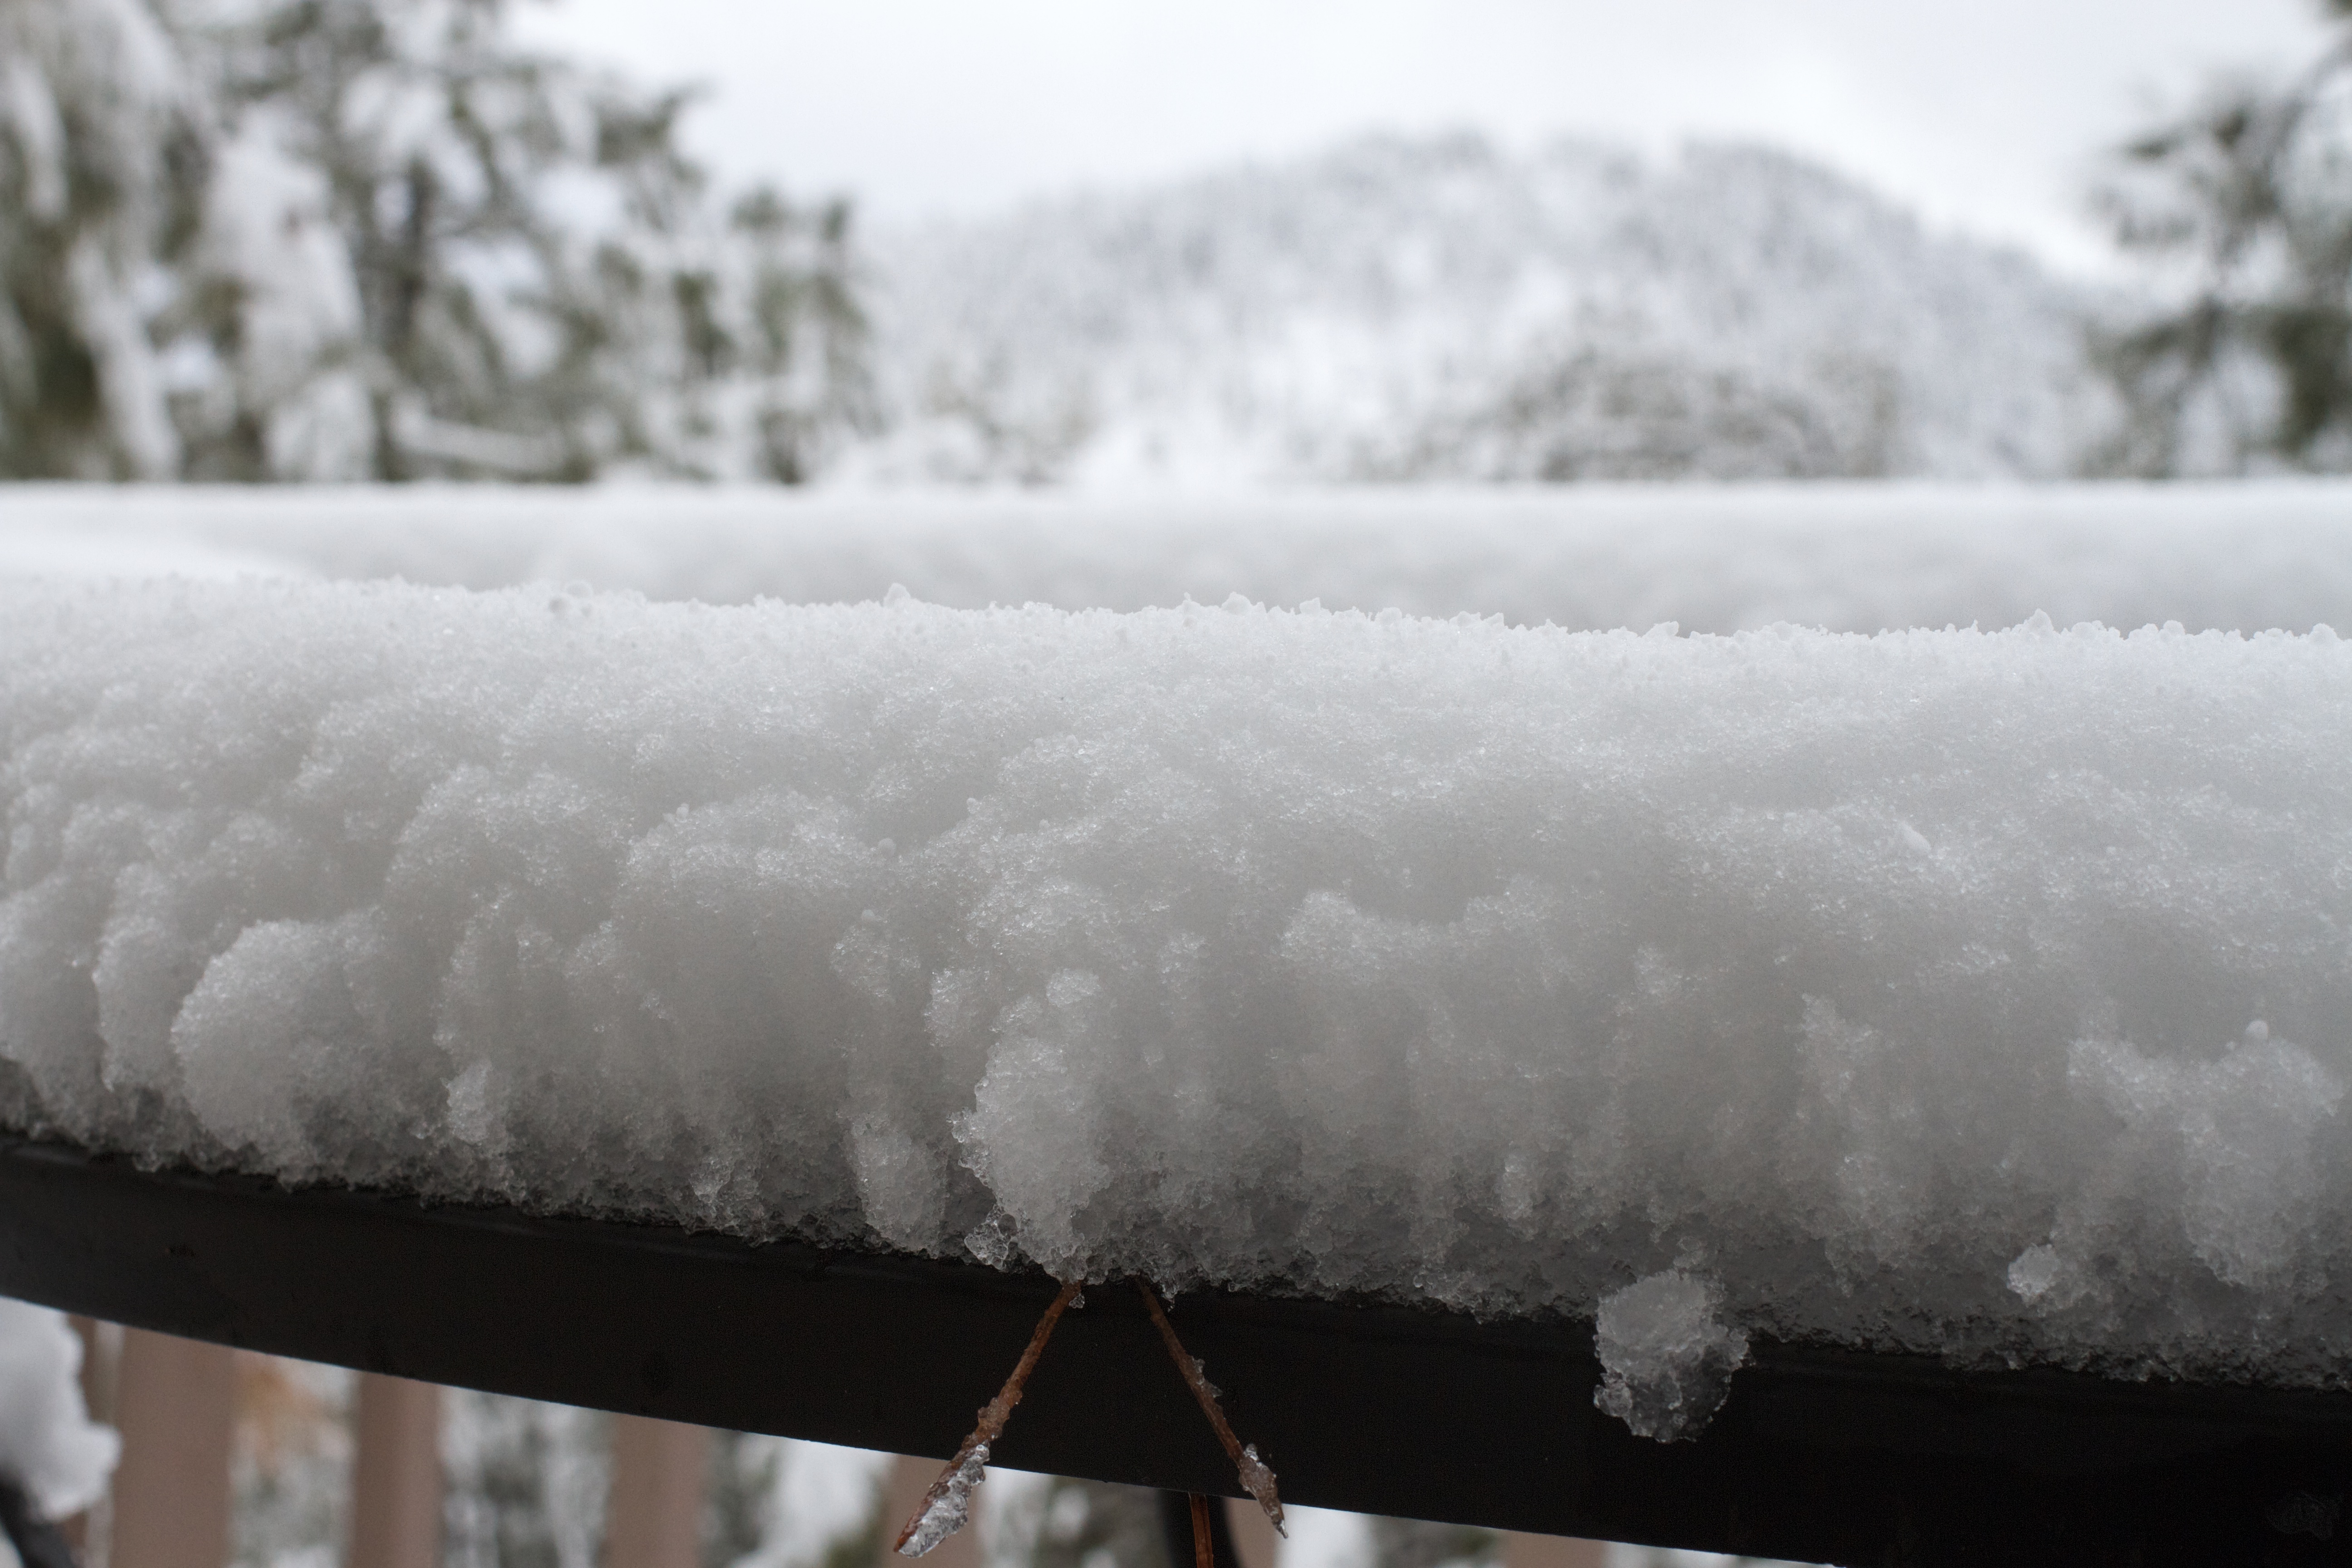
snow, winter, black and white, white, frost, ice, weather, monochrome, season, blizzard, freezing, winter storm, rain and snow mixed